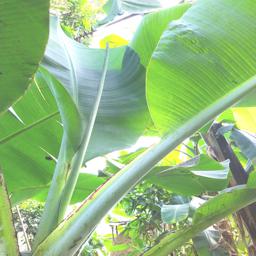
Label: JAHAJI LEAF